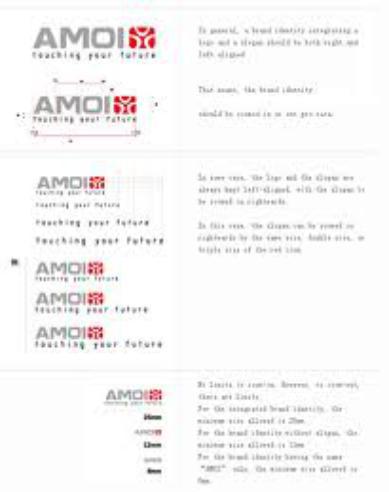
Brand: Amoi
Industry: Electronic